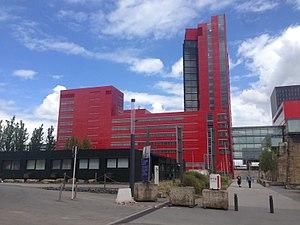
Le système éducatif au Luxembourg est piloté par le Ministère de l'Éducation nationale, de l'Enfance et de la Jeunesse et est multilingue. L'instruction y est obligatoire de 4 à 16 ans. La plupart des établissements relèvent du ministère de l'Éducation nationale, mais le pays compte aussi plusieurs établissements privés.
Malgré sa petite taille, le Grand-Duché de Luxembourg est un authentique État avec une histoire particulièrement riche. Situé au cœur de l’Europe, entre la France, la Belgique et l’Allemagne, il a participé aux grandes évolutions européennes. Le passé mouvementé du Grand-Duché est un véritable condensé de l’histoire européenne.
Le Luxembourg, en forme longue le Grand-Duché de Luxembourg ou le grand-duché de Luxembourg, en luxembourgeois Lëtzebuerg et Groussherzogtum Lëtzebuerg, en allemand Luxemburg et Großherzogtum Luxemburg, est un pays d'Europe de l'Ouest sans accès à la mer. Il est bordé par la Belgique à l'ouest et au nord, l'Allemagne à l'est, et la France au sud. Il comprend deux régions principales : l'Oesling au nord, qui est une partie du massif de l'Ardenne, et le Gutland au sud, prolongement de la Lorraine au sens géologique du terme. Le Luxembourg compte 602 005 habitants au 1ᵉʳ janvier 2018, et s'étend sur une superficie de 2 586 km², faisant de lui l'une des plus petites nations souveraines d'Europe.